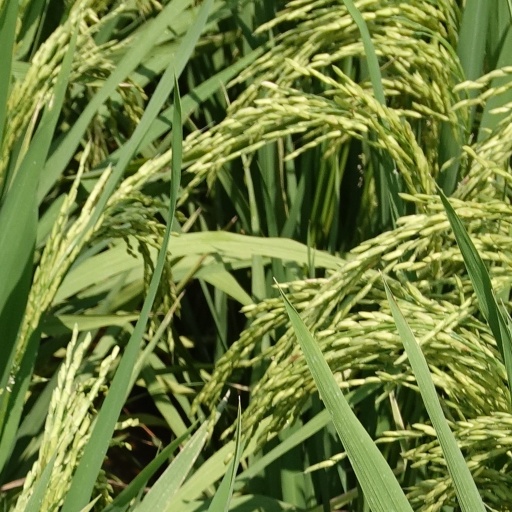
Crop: rice